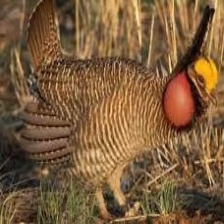
Species: GREATER PRAIRIE CHICKEN
Scientific name: TYMPANUCHUS CUPIDO